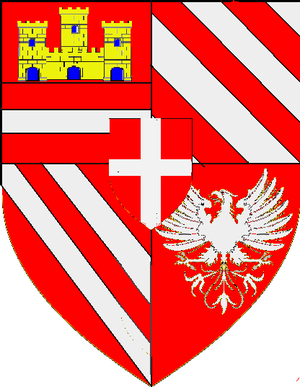
ecusson angre 1557